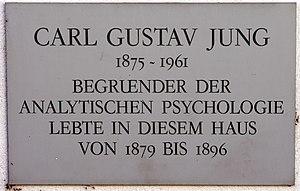
Selon l'astrologie occidentale, la Lune noire, parfois appelée Lilith, est définie comme le point vide où se trouve le second foyer de l'ellipse de l'orbite lunaire autour de la Terre, le premier foyer étant occupé par cette dernière. Ce n'est donc pas — et c'est l'une des principales critiques formulées envers ce concept — une entité matérielle, mais un simple point de référence géométrique pour le parcours réel des astres. La logique de l'astrologie symboliste d'aujourd'hui étant basée sur l'analogie, il s'agit, puisque cela correspond à un vide, d'un manque fondamental dont il faut devenir conscient, sa prise de conscience étant censée interrompre la répétition des schémas de comportement mortifères. Cependant, l'appellation « Lune noire » a été utilisée successivement et simultanément pour des référents très différents : un objet du ciel supposé, deux points du ciel distincts, un symbole à multiples significations, ce qui est un autre point de critique majeur : le concept est « flou ».